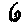
Label: 6